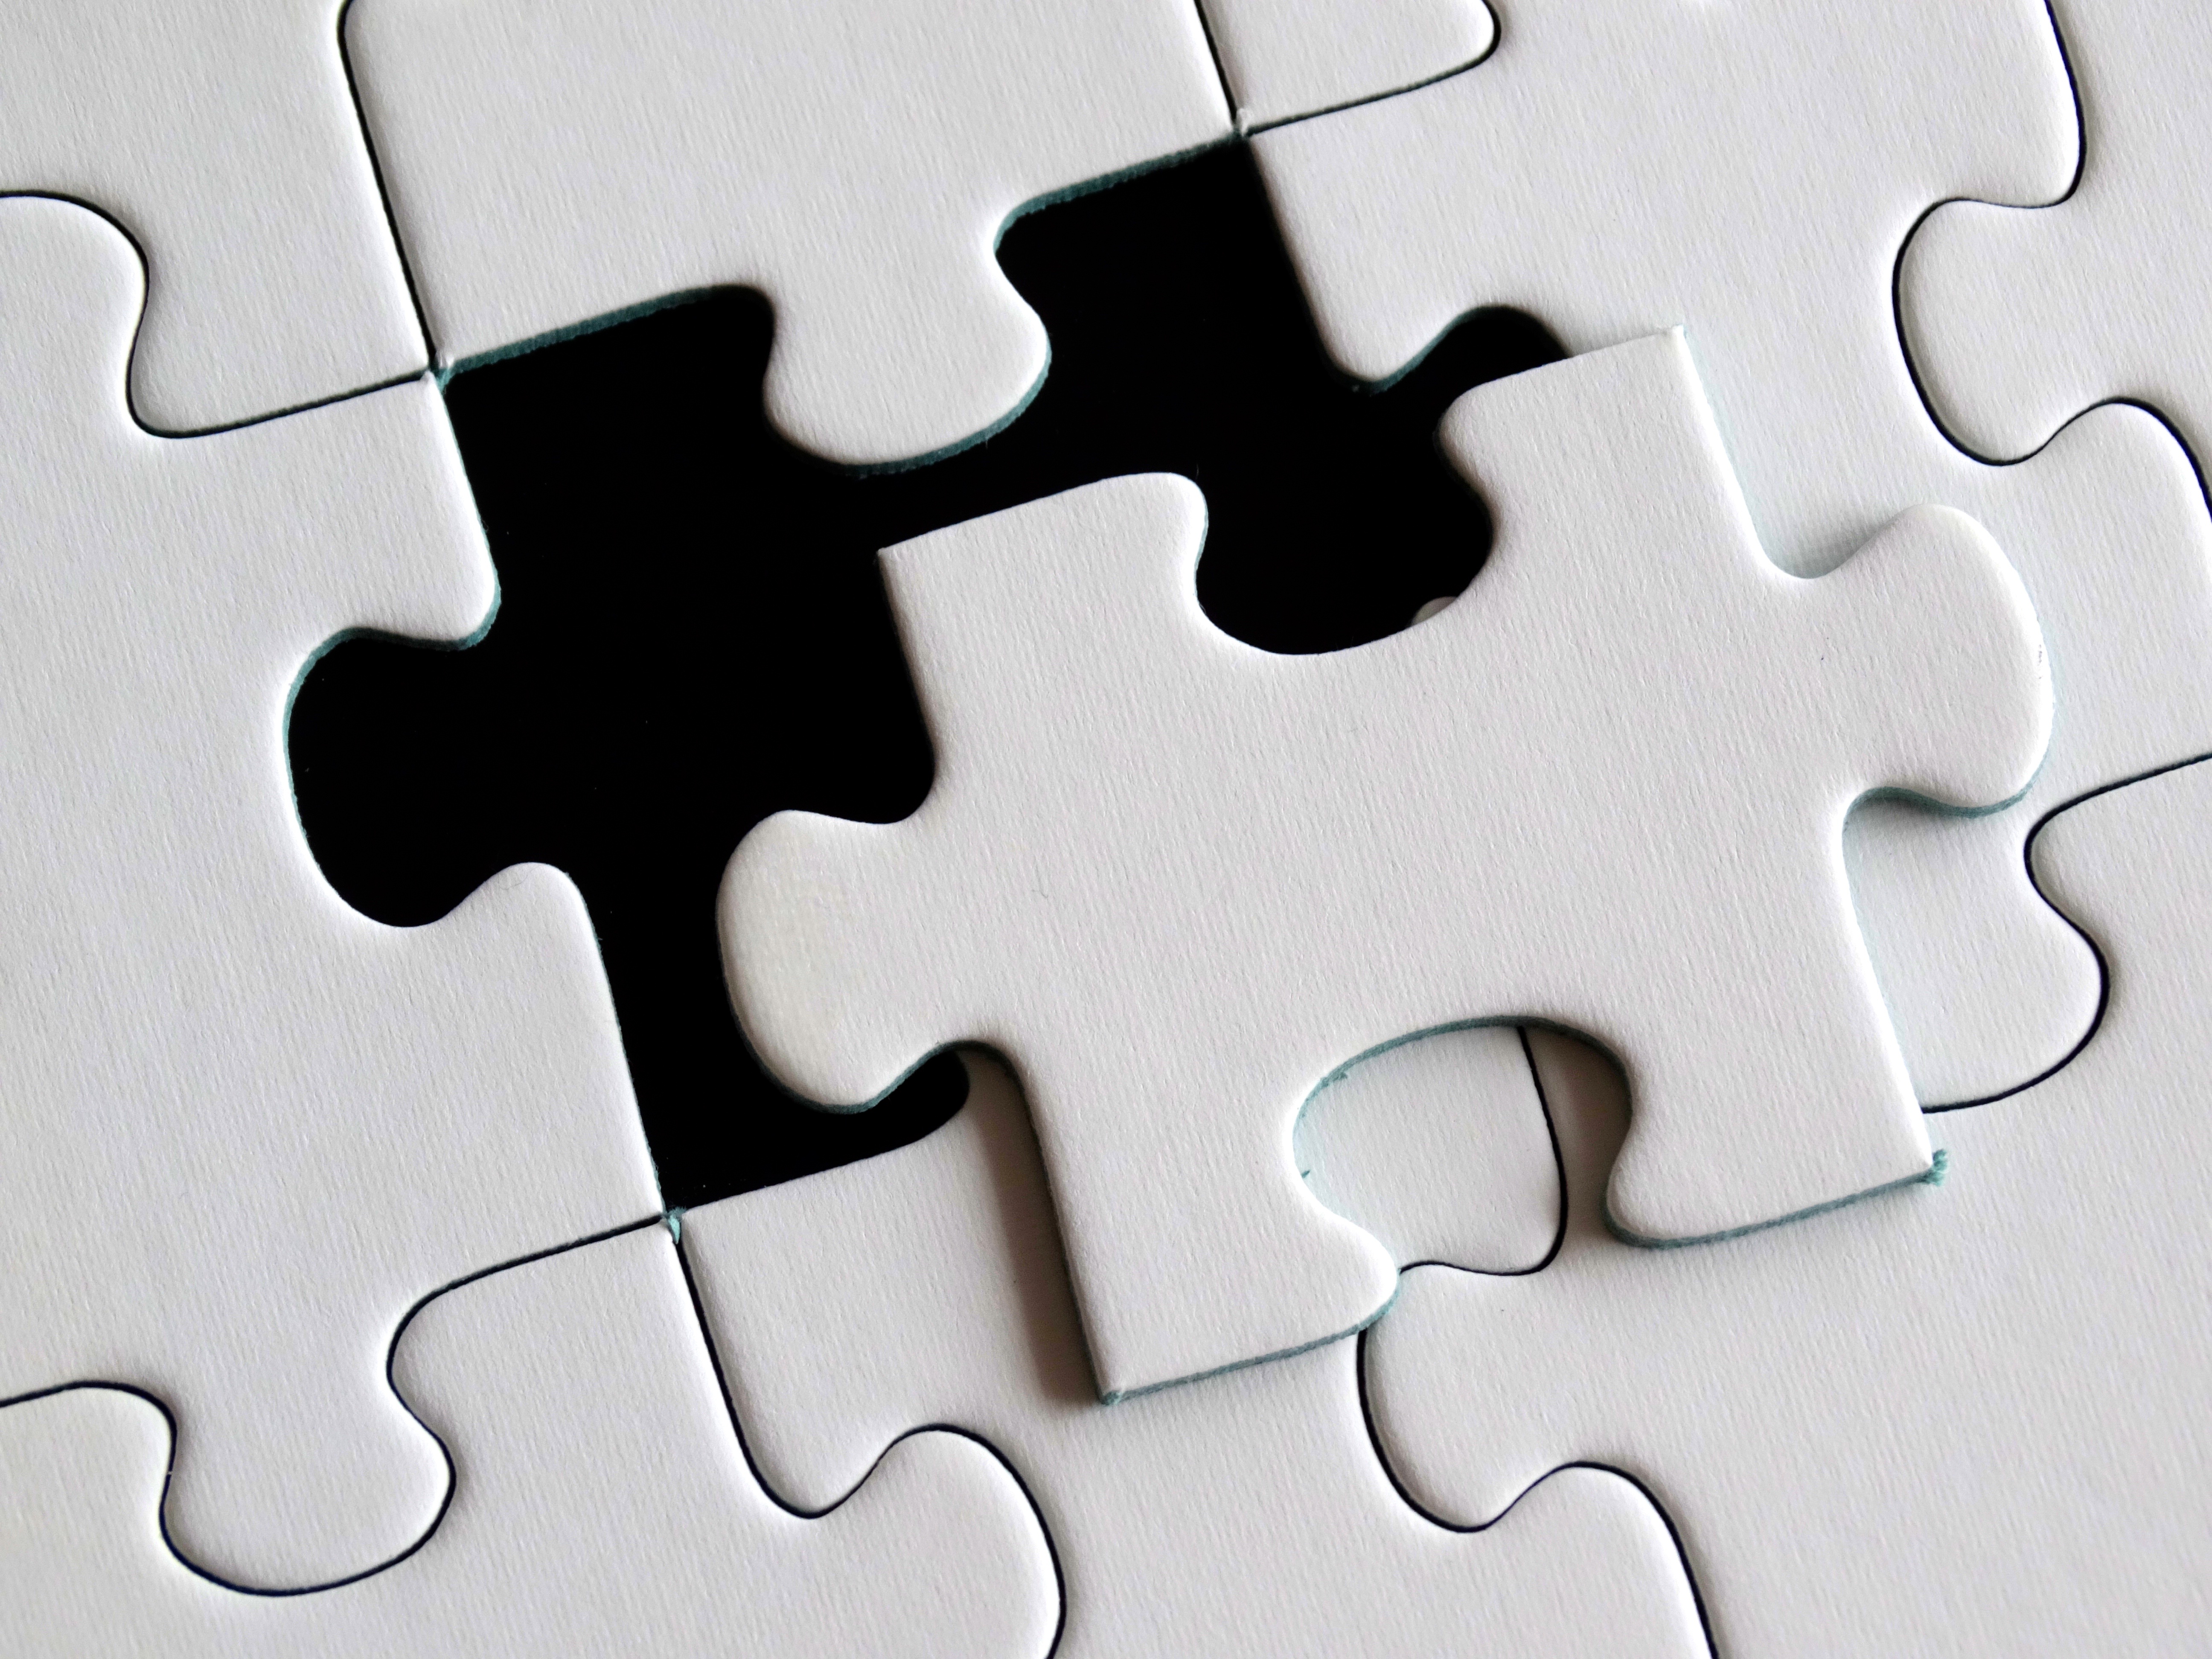
number, toy, font, piece, organ, puzzle, insert, demarcation, exact fit, last element, last particles